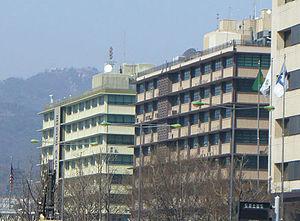
Voici les représentations diplomatiques des États-Unis à l'étranger :